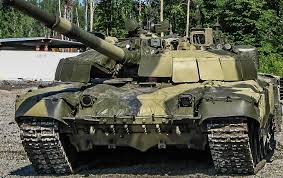
Label: Tank